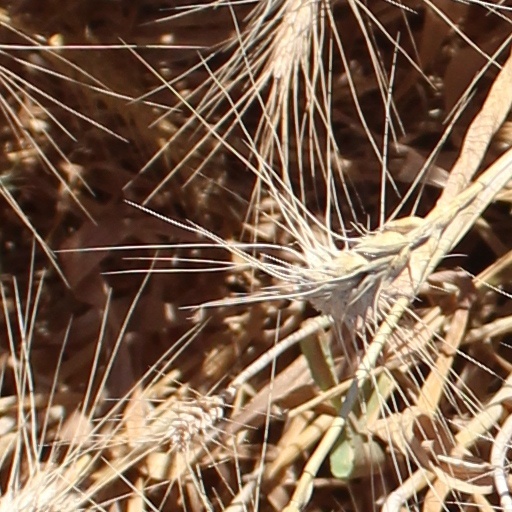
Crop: wheat